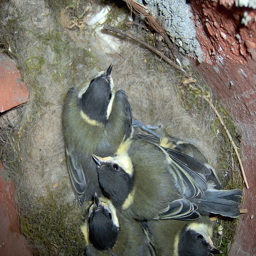
little birds in the nest .